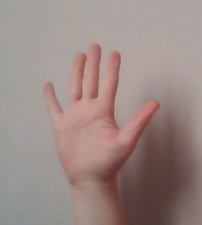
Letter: sheen